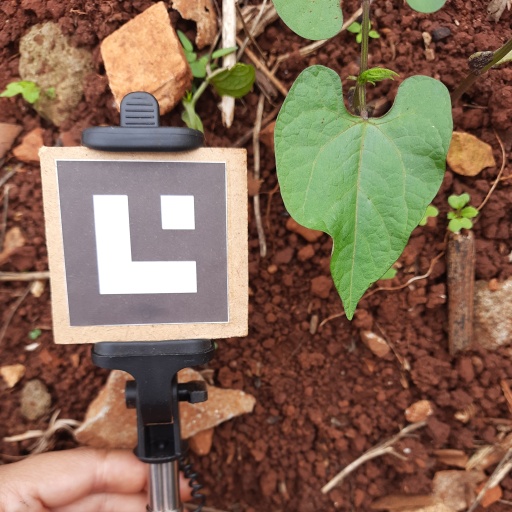
Observations: wavy surface, no eating holes, under shade